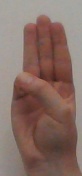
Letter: thaa